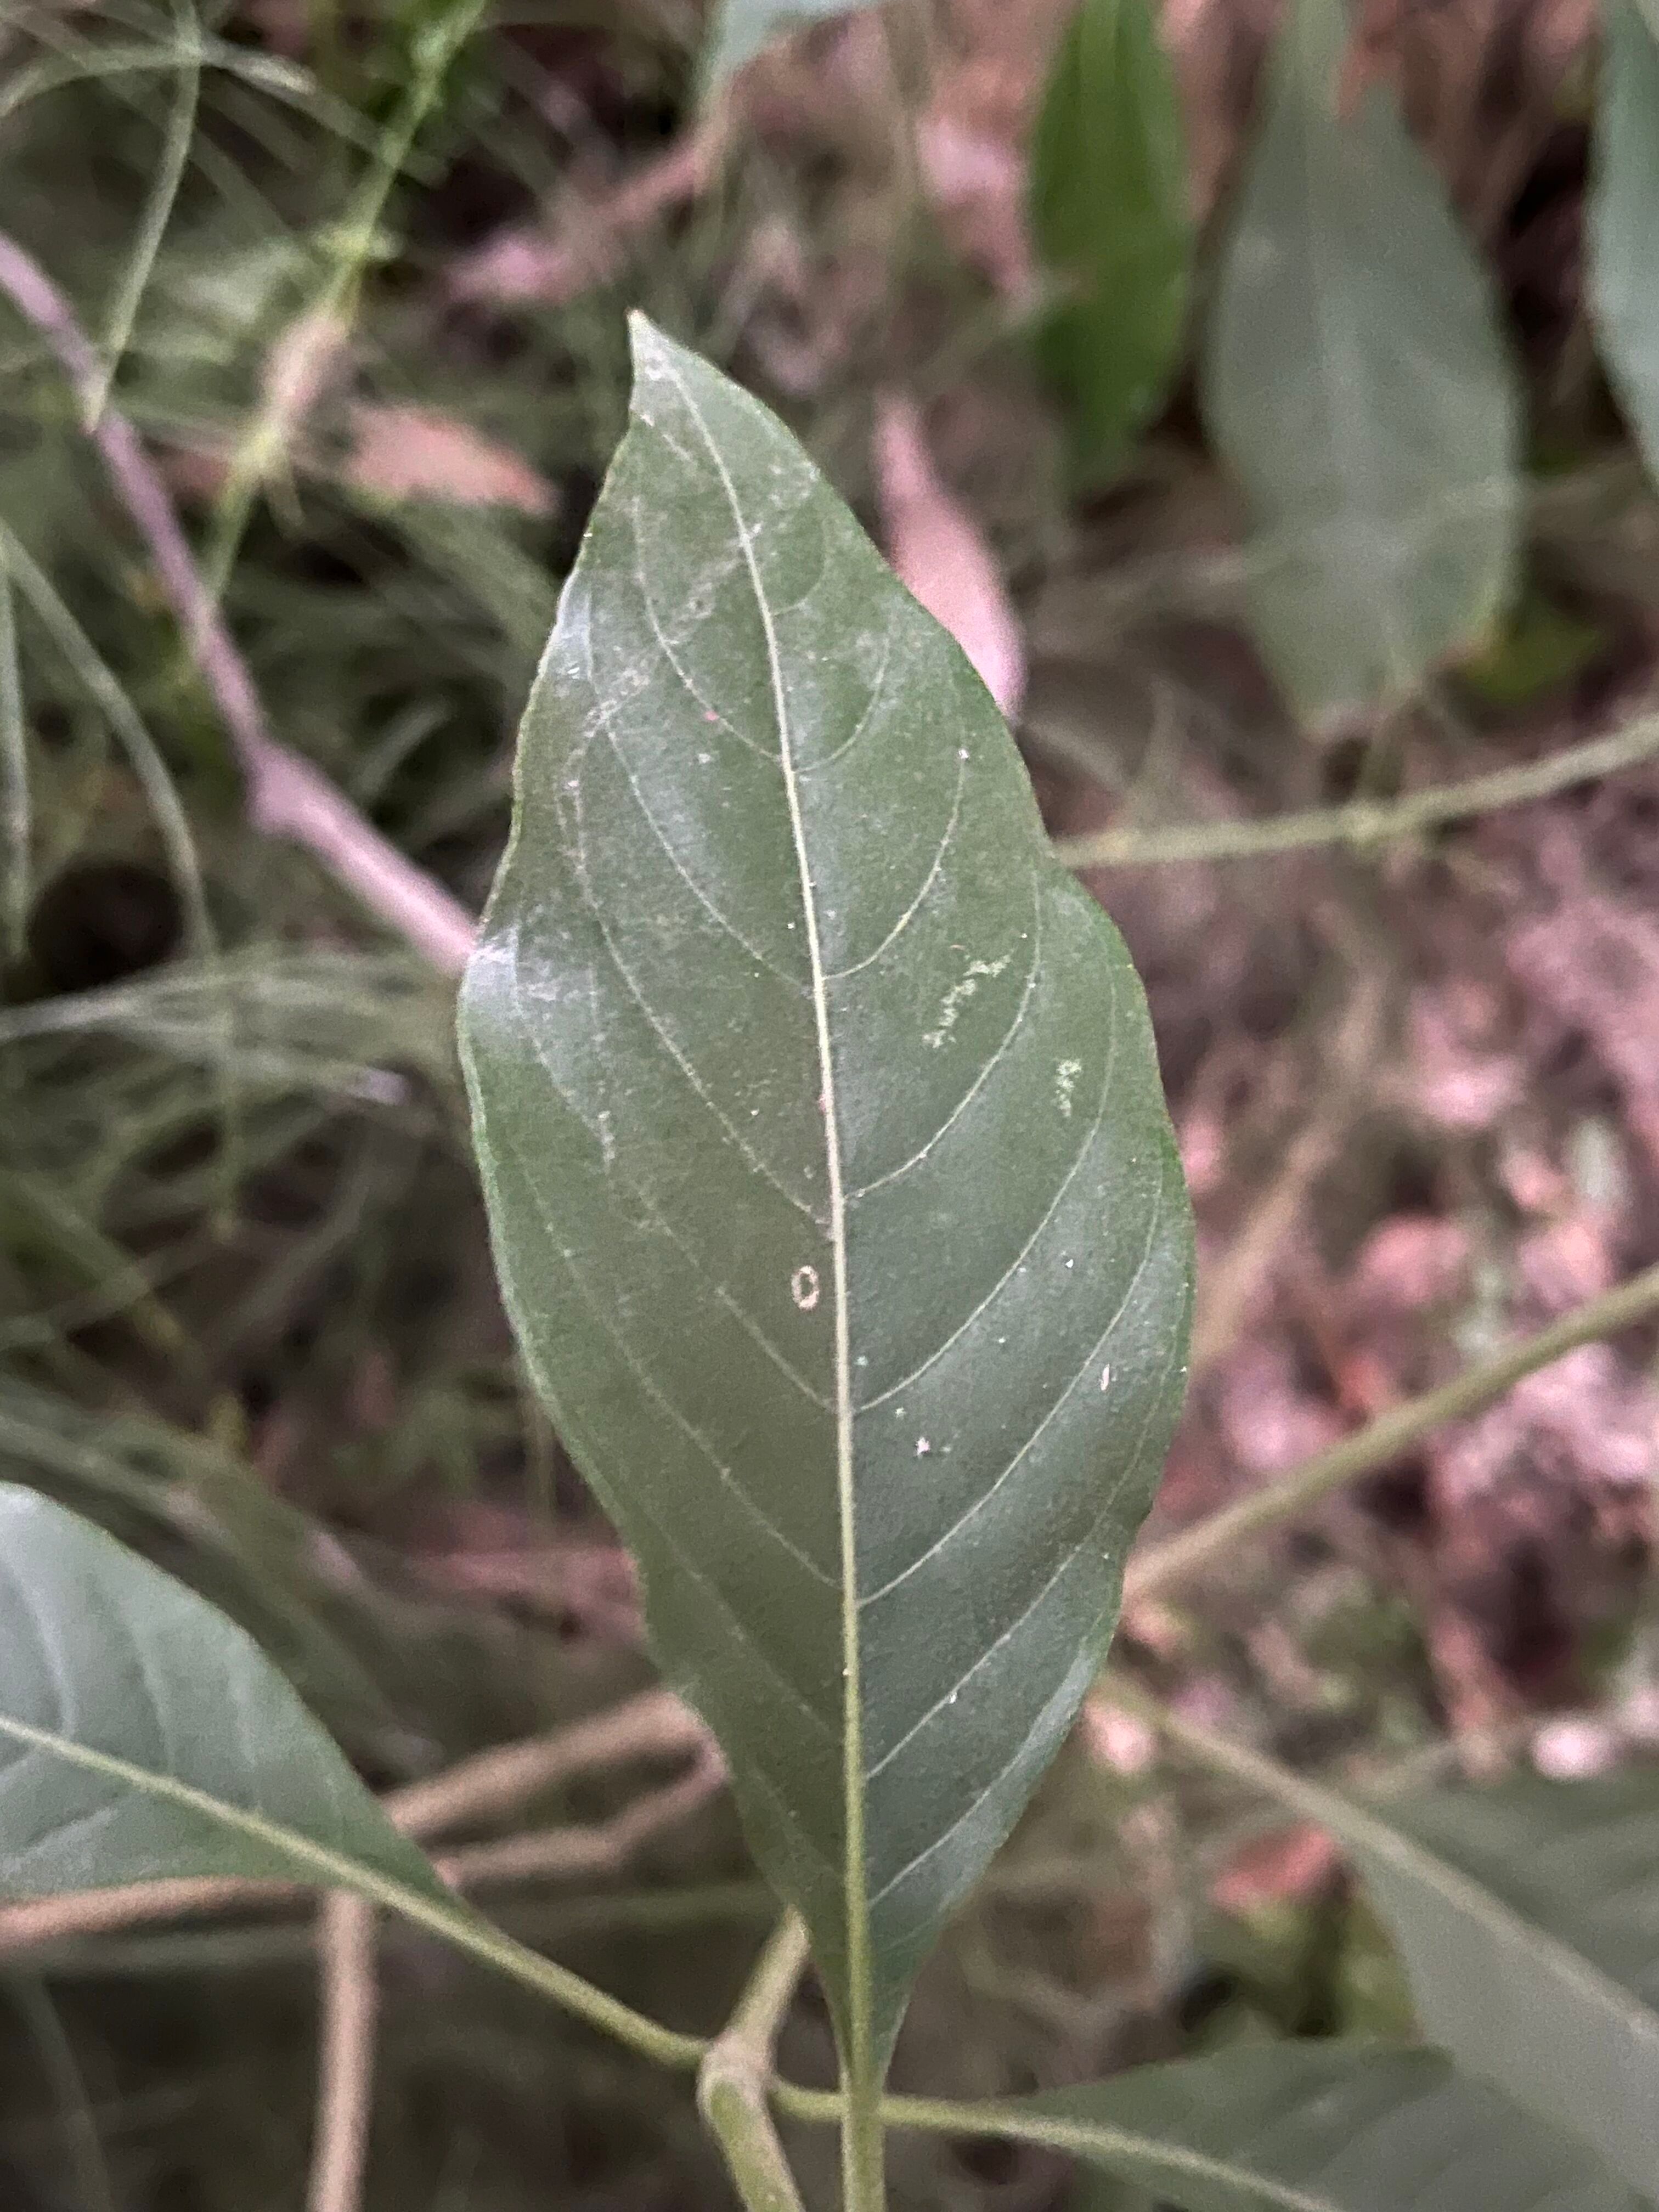
Plant species: justicia-adhatoda